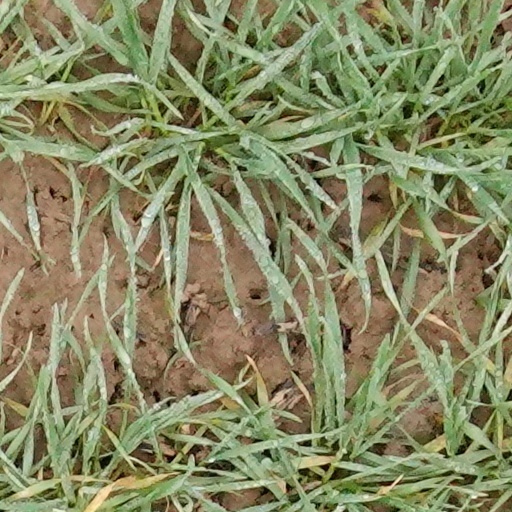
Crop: wheat